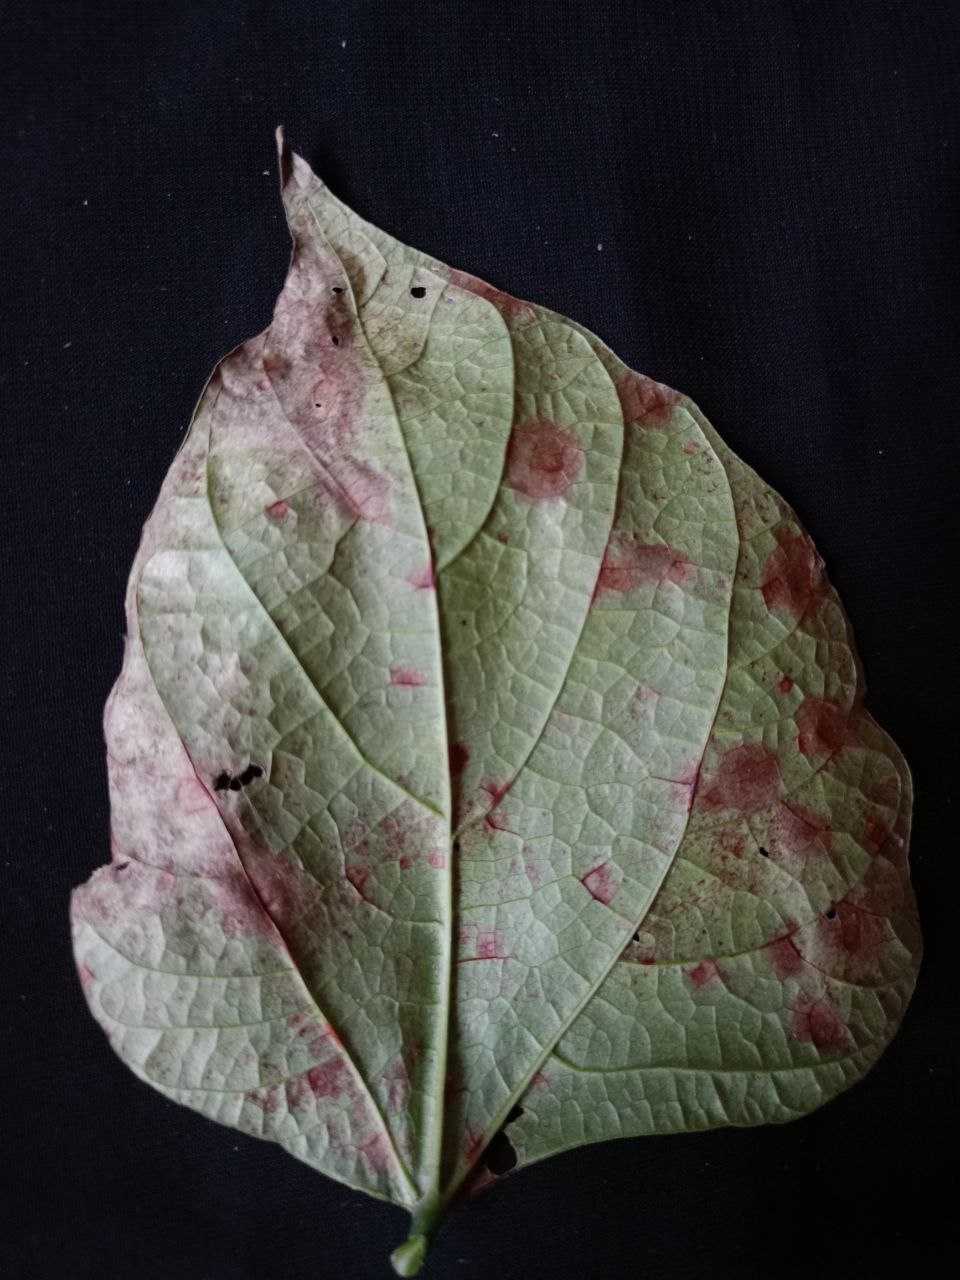
Crop: bean
Leaf condition: Blight